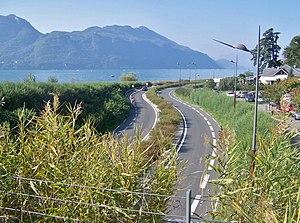
Vue de la RD 1201 vers Aix-les-Bains et du lac du Bourget, à la plage du Lido (Tresserve) en Savoie.
La Voie verte du lac du Bourget est un aménagement urbain réservé aux modes de déplacement doux, sur les bords au sud du lac du Bourget, en Savoie.
Le département de la Savoie est un département français de la région Auvergne-Rhône-Alpes, dont le chef-lieu est la ville de Chambéry. Ses habitants sont connus sous le nom de Savoyards. L'Insee et La Poste lui attribuent le code 73.